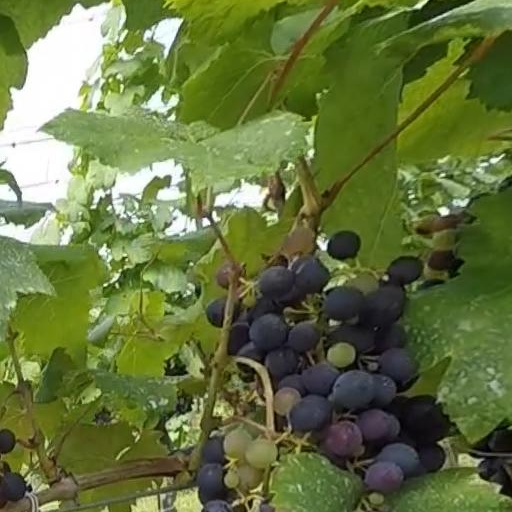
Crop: grape